SønderjyskE Ishockey

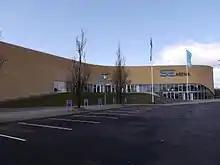
Home ice of the SønderjyskE ice hockey team

The top goalscorer and point leader in the club is Egon Kahl (373 goals and 309 assist (682 points) in 470 games). Kim Lykkeskov is the record holder for most games played (811 games). Former goalie Alfie Michaud has picked up several club records and in 2010 a Danish league record for time played without goals against. From 28/09/10-02/11/10 Alfie Michaud managed to play 360 minutes and 58 seconds without any goals against.